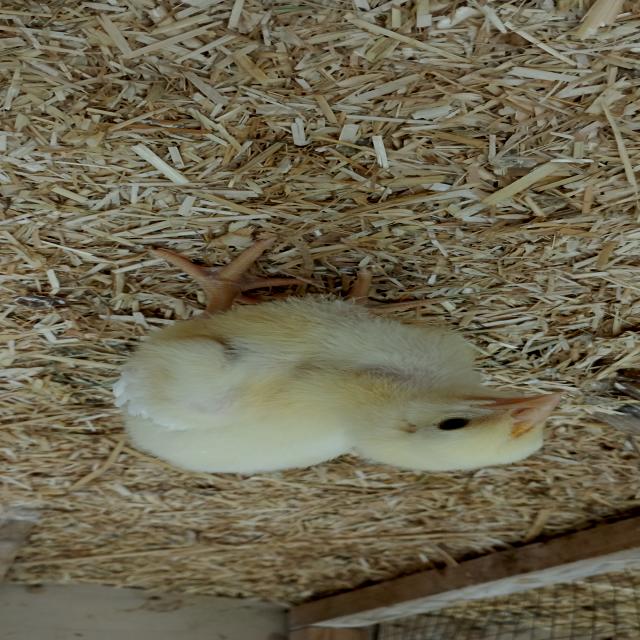
Weight: 229 g